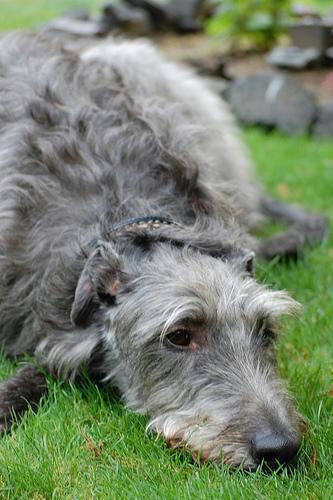
Scottish_deerhound